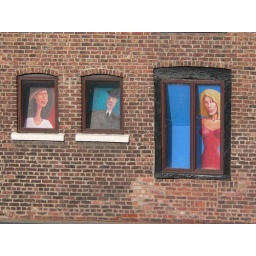
Taken in Canterbury.  I liked the way the figures in the windows brightened up a dull wall